Forrest C. Donnell

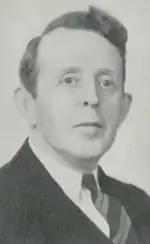
Donnell as governor.

Donnell was elected governor of Missouri in 1940 and served one term from 1941 to 1945.